Subaru FA engine

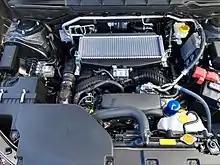
Subaru FA24F

The FA24F was introduced in 2018 initially for the 2019 model year Subaru Ascent. The bore is increased compared to prior FA20 engines, increasing displacement to . The engine has an all aluminum head and block in order to keep weight and warm-up times low. Direct injection and a turbocharger are used to provide output comparable to a 6-cylinder naturally aspirated engine, and the FA24 uses "regular" (87 AKI) fuel. At the 2019 Chicago Auto Show, Subaru unveiled the 2020 model year Subaru Legacy sedan, available starting in fall 2019 and featuring the FA24 as the uplevel engine option. The 2020 model year Subaru Outback also featured the FA24 as the uplevel option.